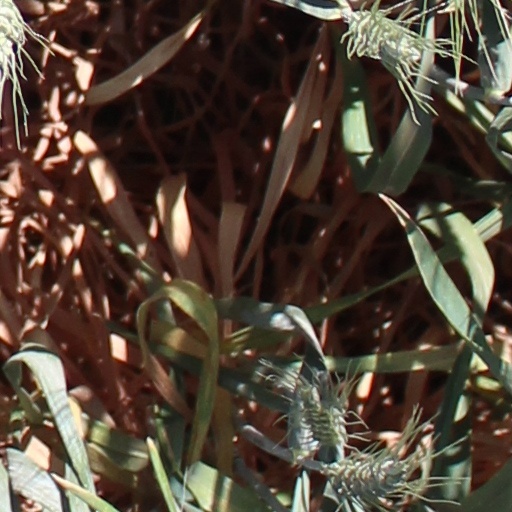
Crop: wheat